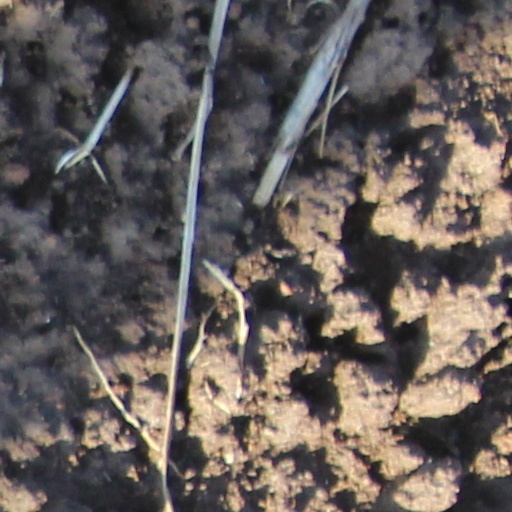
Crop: wheat